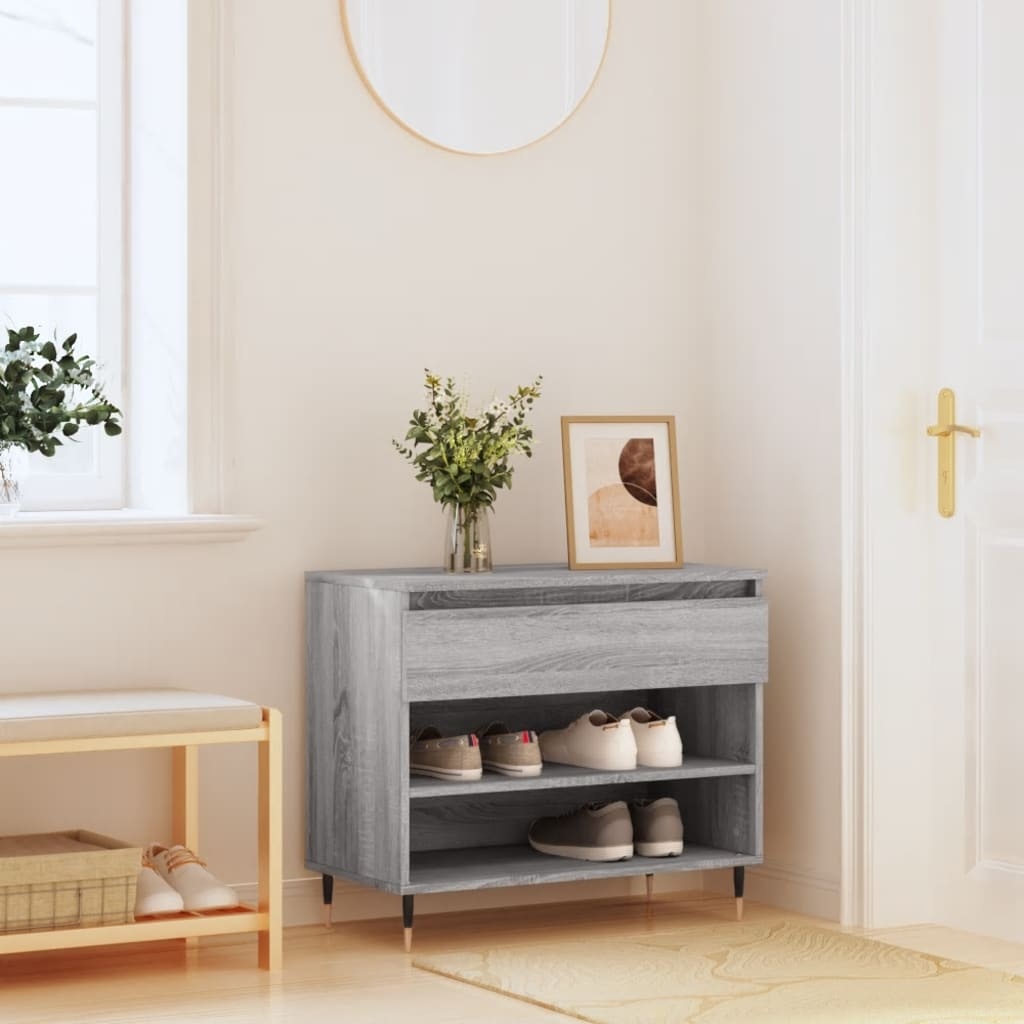
VidaXL Schoenenkast 70x36x60 cm bewerkt hout sonoma grijs
Voorkom dat je schoenen stof verzamelen en voor chaos zorgen en creëer een opgeruimde omgeving met deze elegante schoenenkast! Duurzaam materiaal: het bewerkte hout is van hoge kwaliteit, heeft een glad oppervlak en is sterk, stabiel en vochtbestendig. Deze schoenenkast is gemaakt van bewerkt hout en is eenvoudig schoon te maken. Voldoende opbergruimte: de schoenenkast beschikt over 1 lade en 2 open vakken en biedt voldoende ruimte om je schoenen en andere spullen goed georganiseerd te houden. Stevig blad: het blad van deze schoenenkast is ideaal voor het plaatsen van decoratieve spullen, zoals fotolijstjes en potplanten. Metalen poten: de metalen poten voegen een moderne en rustige stijl toe aan je interieur en zorgen tegelijkertijd voor stabiliteit. Waarschuwing: Om eventueel omvallen van dit product te voorkomen, dient het met de bijgeleverde materialen aan de wand te worden bevestigd. Kleur: grijs sonoma eiken Materiaal: bewerkt hout en metaal Afmetingen: 70 x 36 x 60 cm (B x D x H) Montage vereist: ja Legal Documents: Meer informatie over hoe je het kantelen van meubelen kunt voorkomen, vind je hier
Brand: vidaXL
Category: Home & Garden > Household Supplies > Storage & Organization > Clothing & Closet Storage > Shoe Racks & Organizers